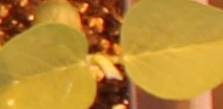
Label: Soybean